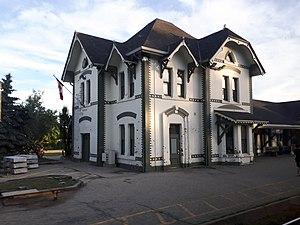
La gare de Woodstock à Woodstock, en Ontario, est desservie par Via Rail Canada.